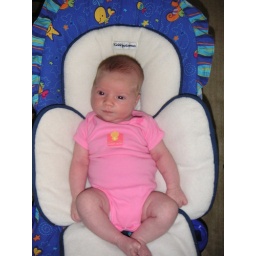
7_1_05 - Sarah sitting in chair in pink